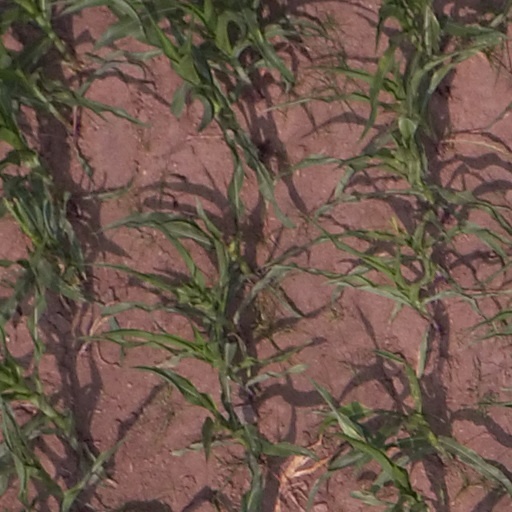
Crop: maize; corn